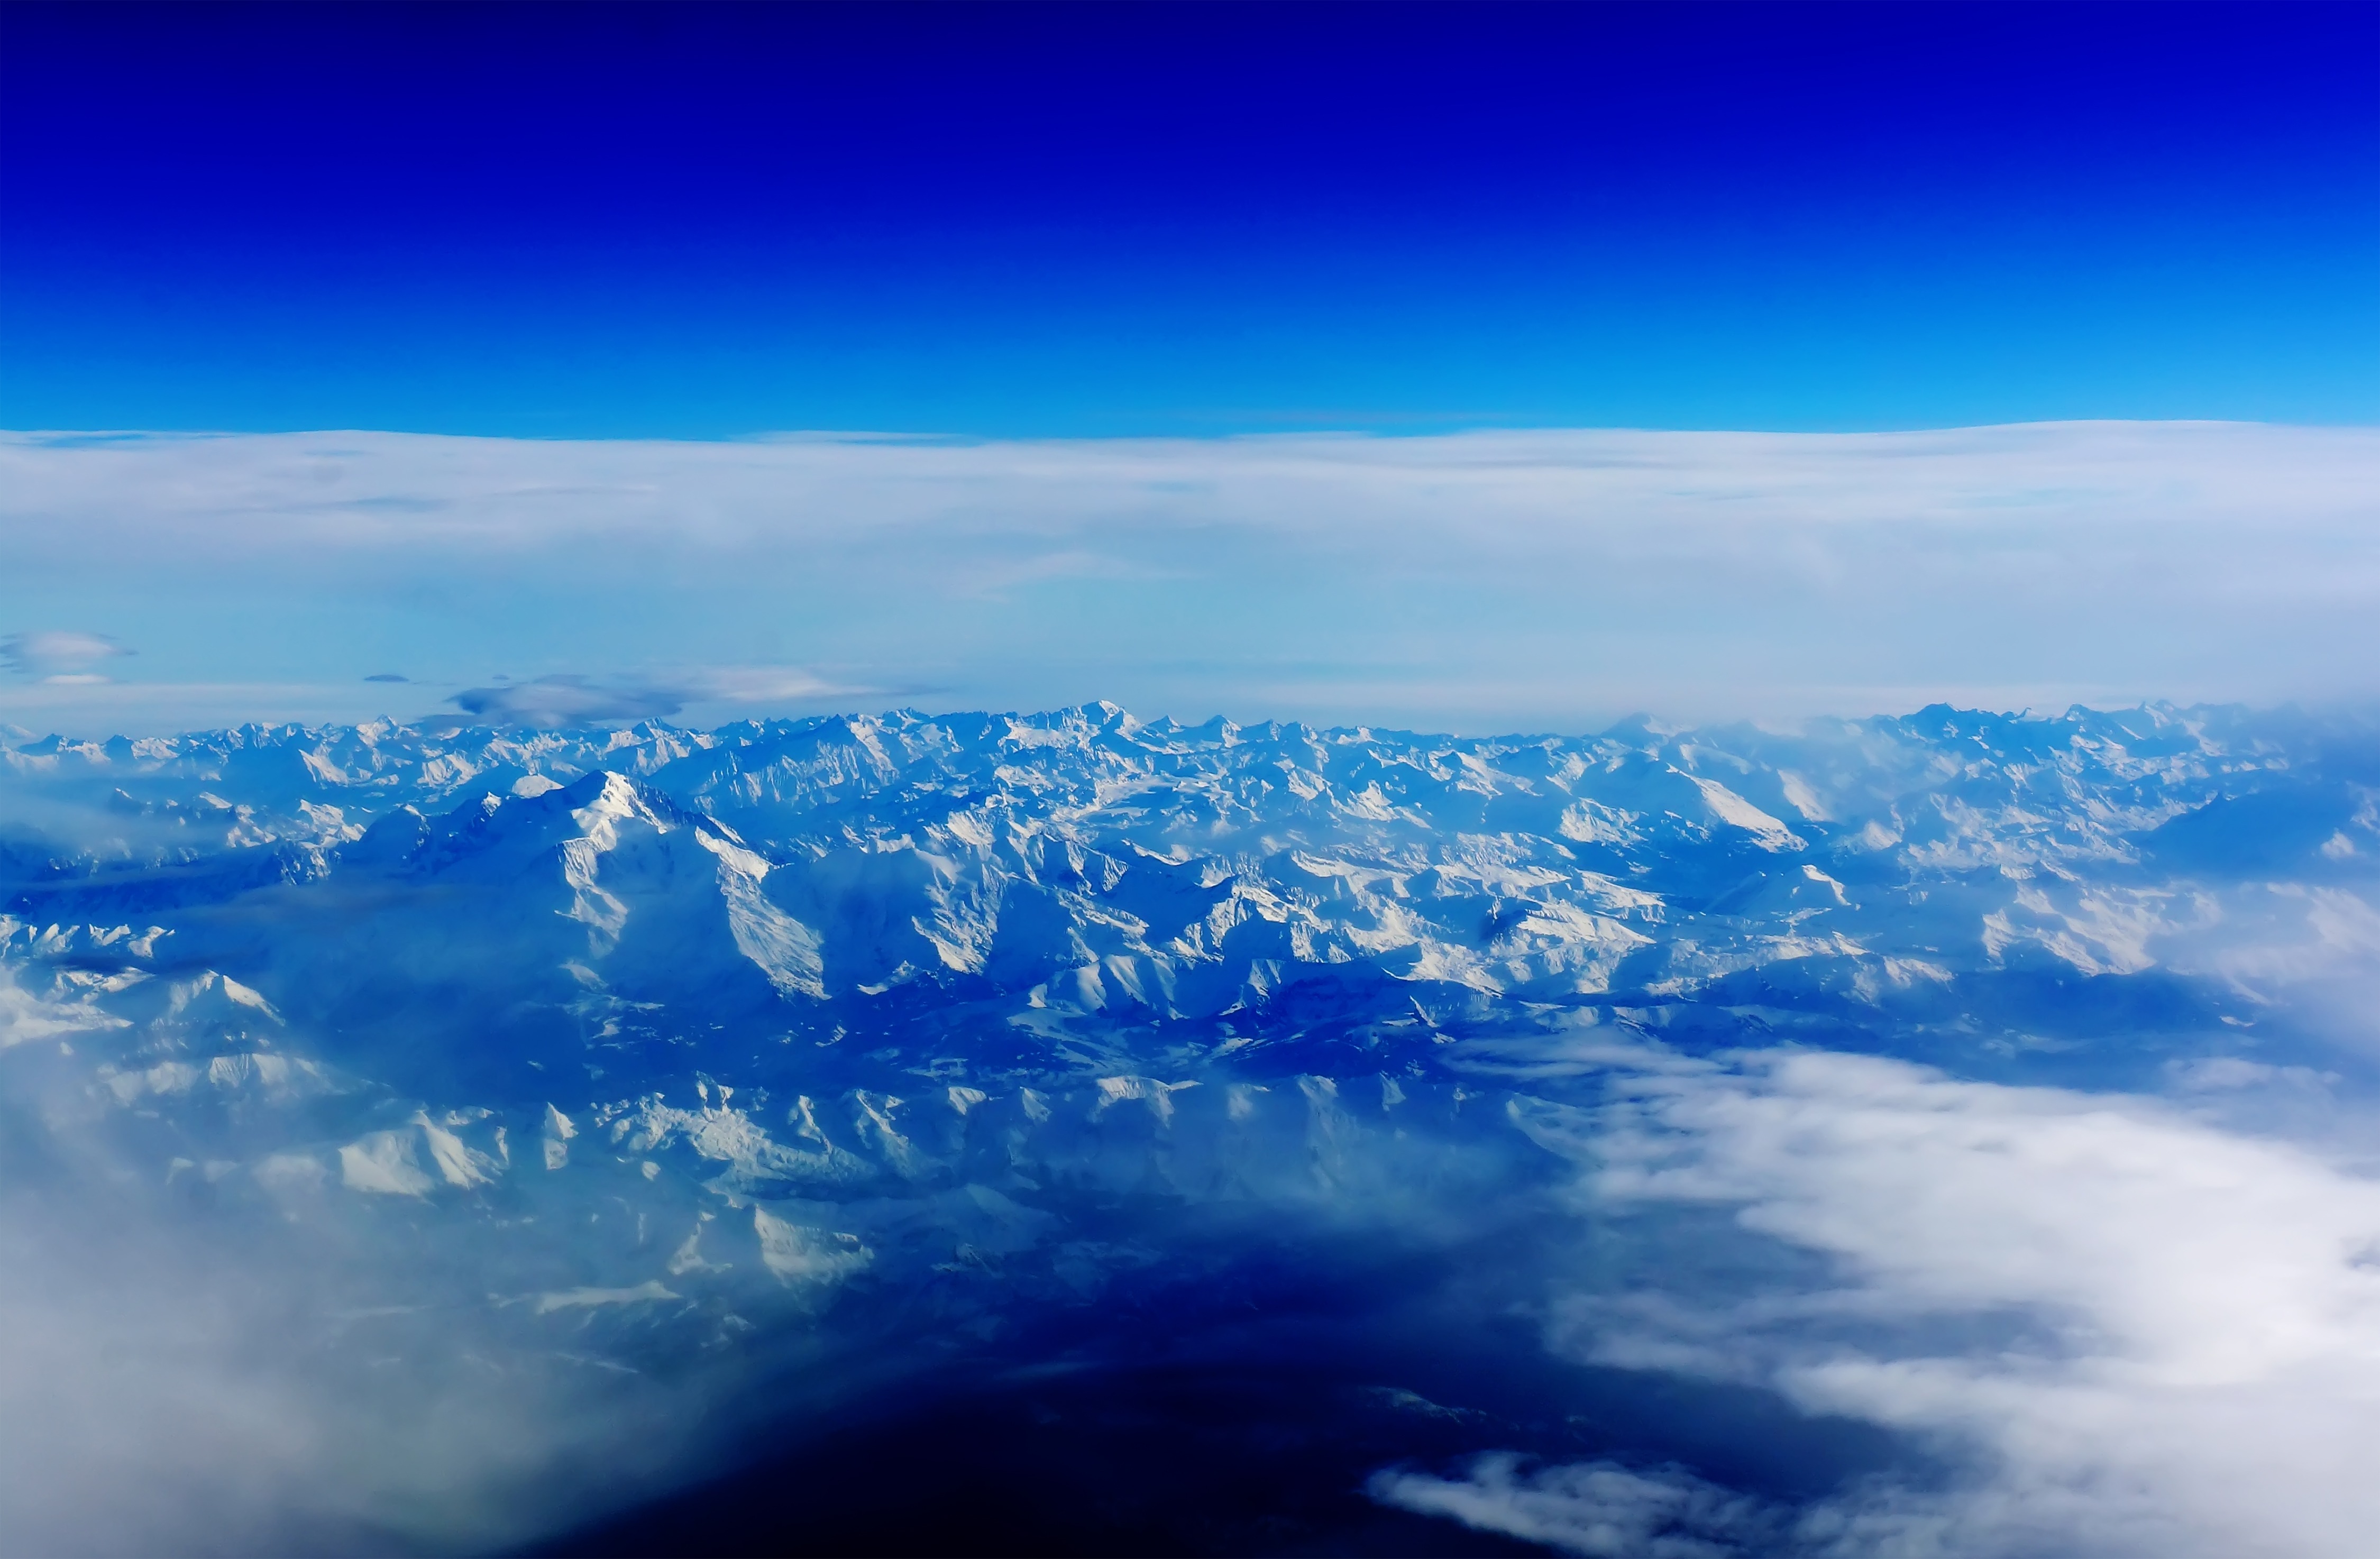
nature, horizon, mountain, snow, winter, cloud, sky, sunrise, sunlight, morning, hill, dawn, atmosphere, mountain range, dusk, reflection, high, alpine, blue, aerial view, alp, plain, sunny, mountains, alps, plateau, switzerland, landform, geographical feature, atmospheric phenomenon, atmosphere of earth, mountainous landforms